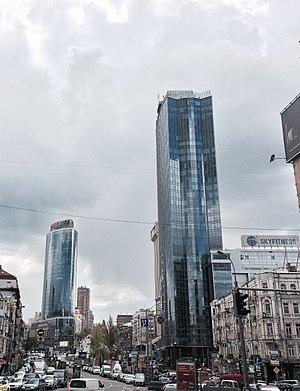
Kiev est la capitale et la plus grande ville d'Ukraine. C'est aussi le chef-lieu de l'oblast de Kiev et l'une des plus anciennes villes de Ruthénie. Elle comptait 2 887 974 habitants en 2015.